David Normington

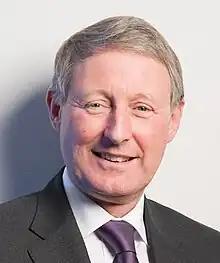
Official portrait, 2010

Sir David John Normington, (born 18 October 1951) is a retired British civil servant. He served as the Permanent Secretary of the Department for Education and Skills from 2001 to 2005, and then of the Home Office until 2011. From 2011 until 2016 he served as both the First Civil Service Commissioner and the Commissioner for Public Appointments for the British government.